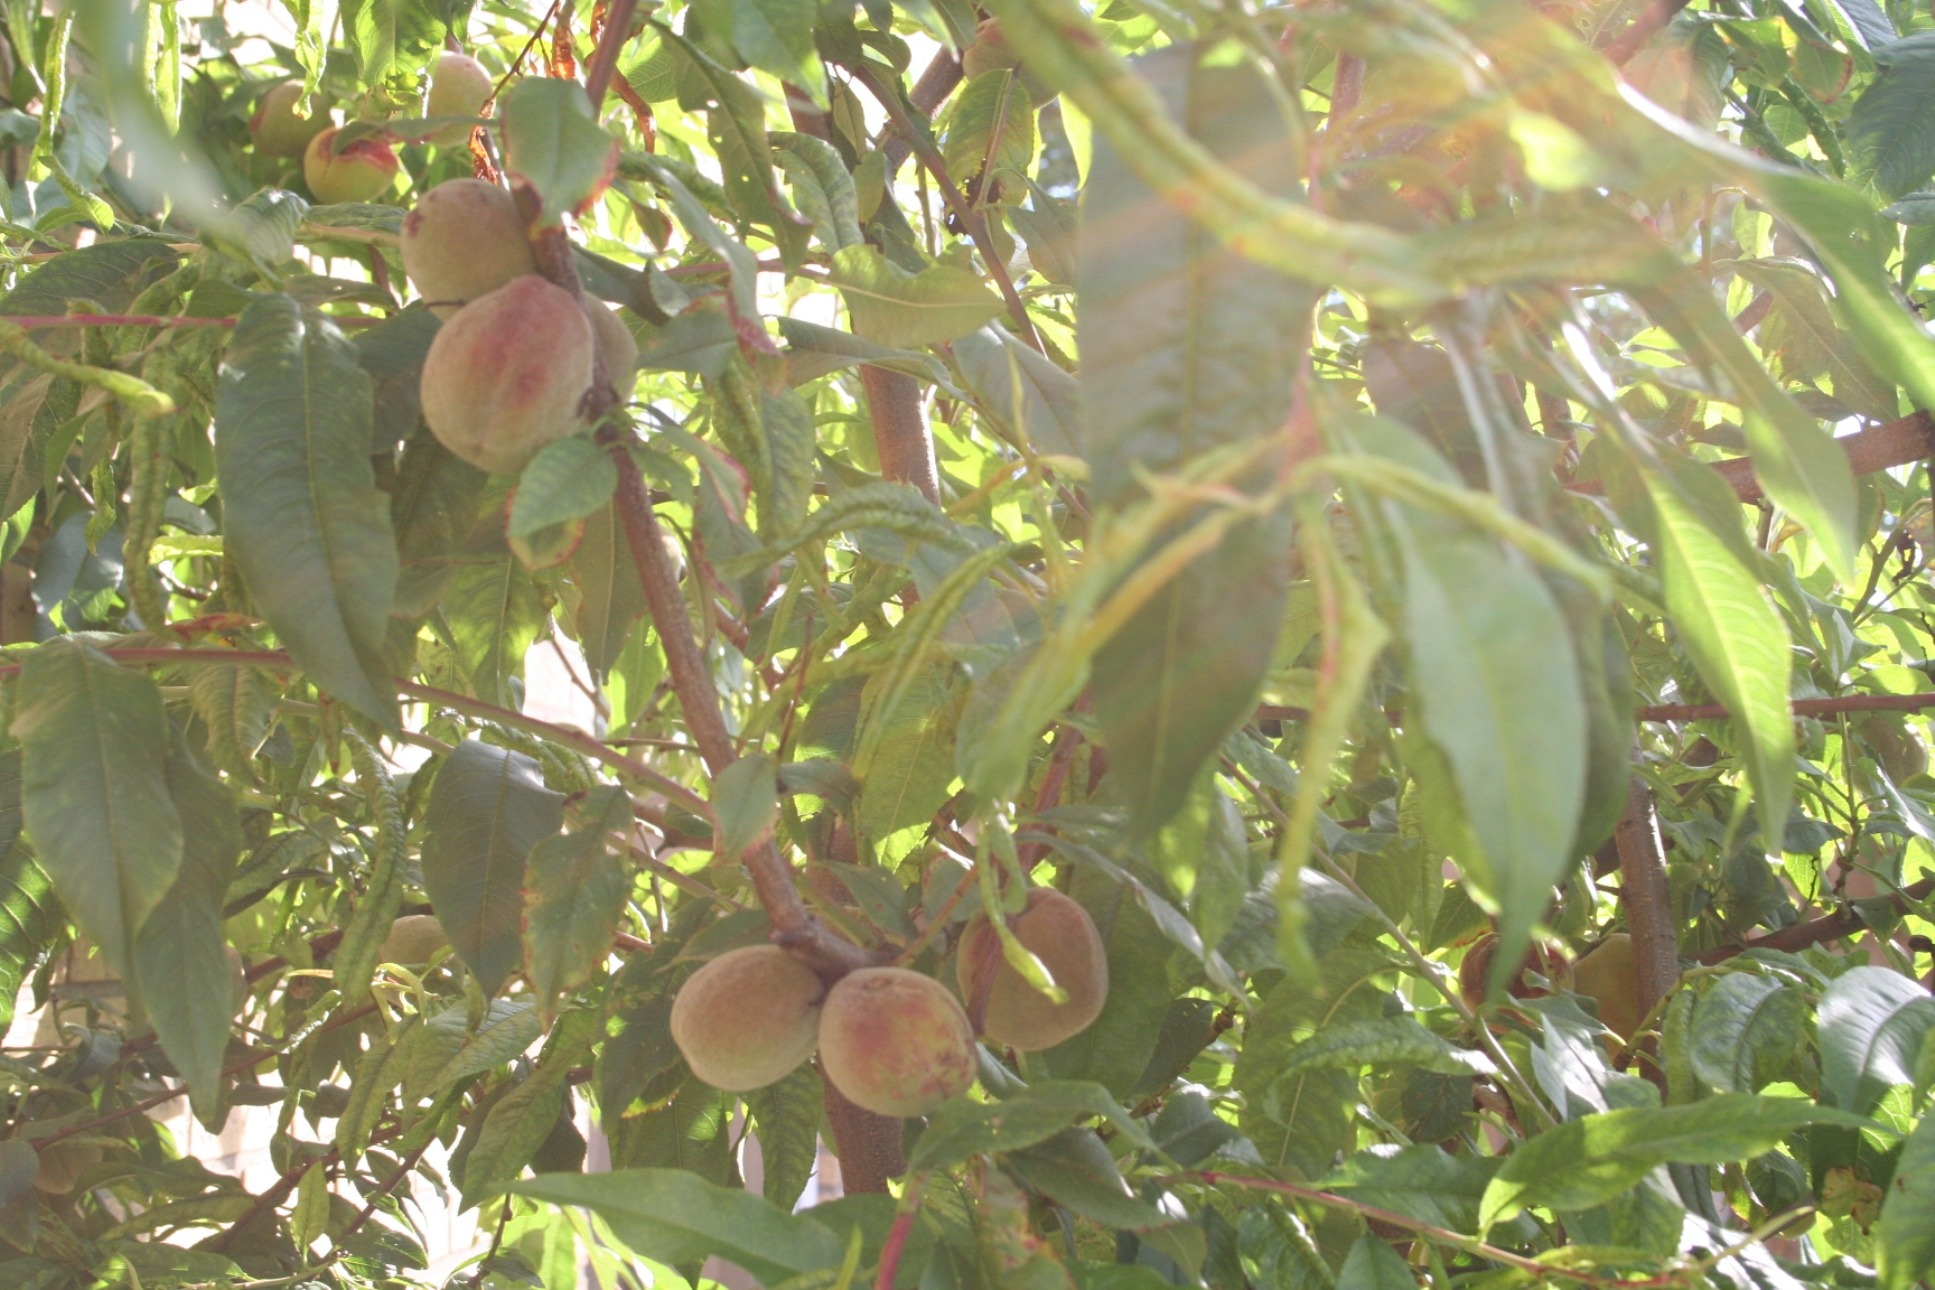
tree, branch, plant, fruit, flower, food, produce, evergreen, shrub, peach, flowering plant, land plant, witvlezige, fruit tree netherlands